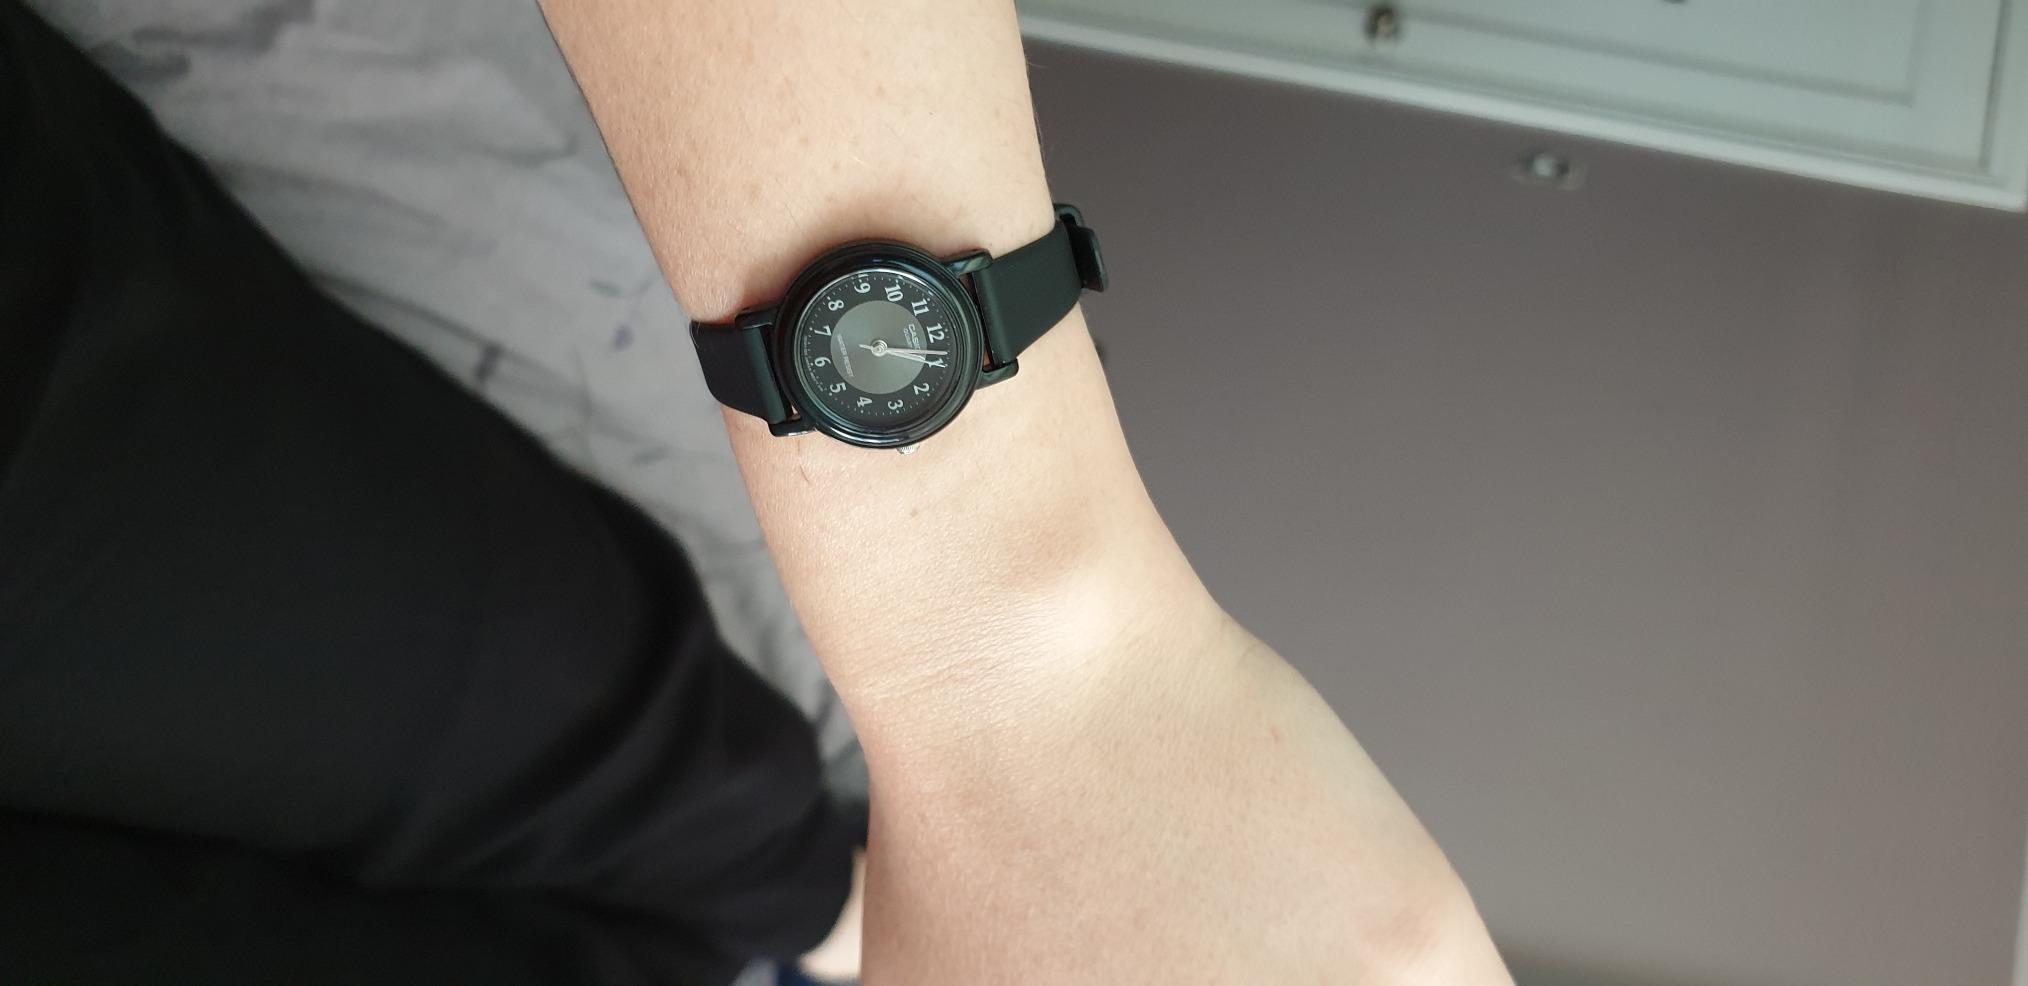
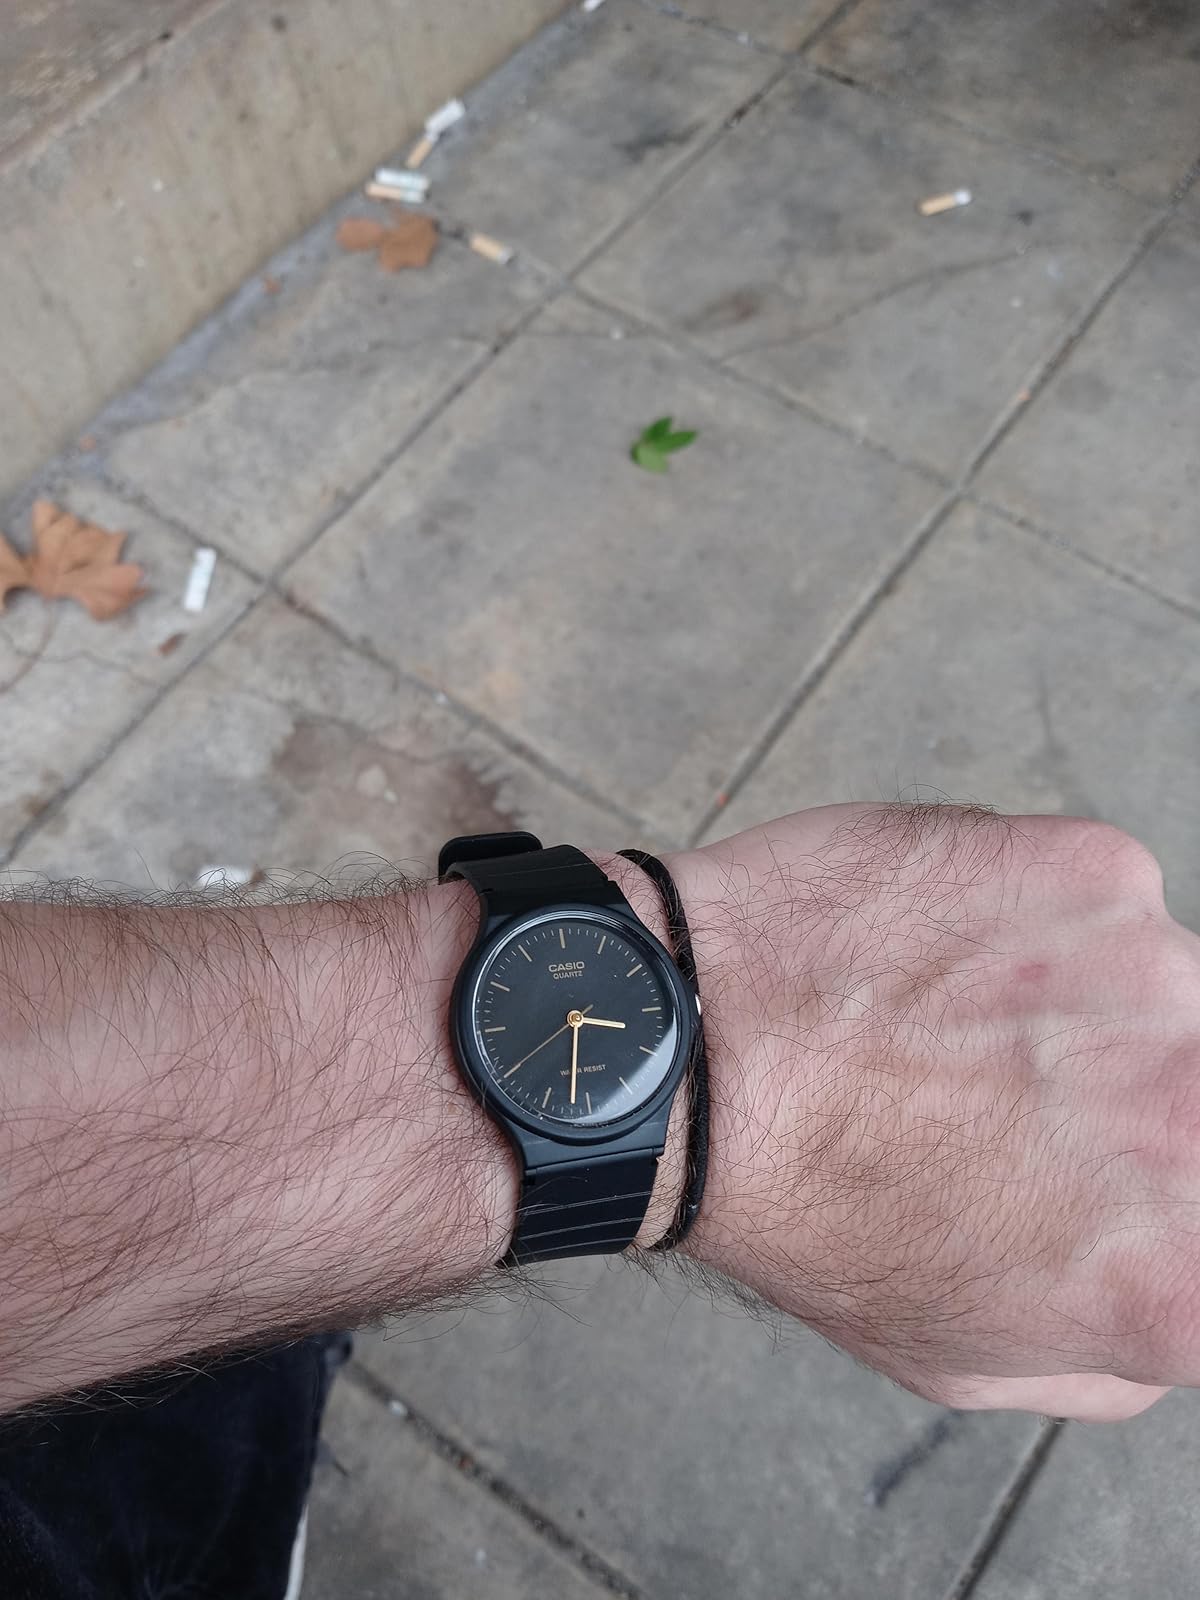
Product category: accessories_watch
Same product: no